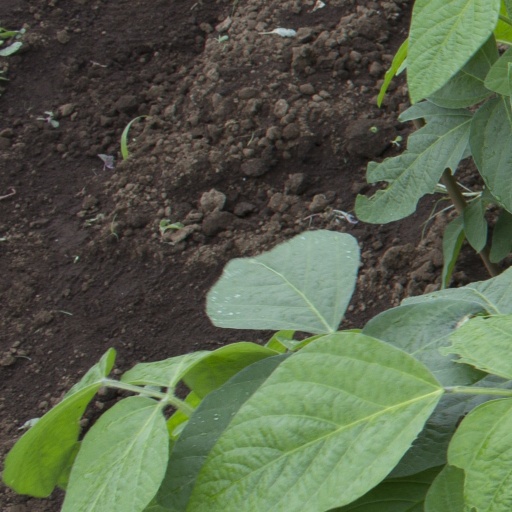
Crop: soybean